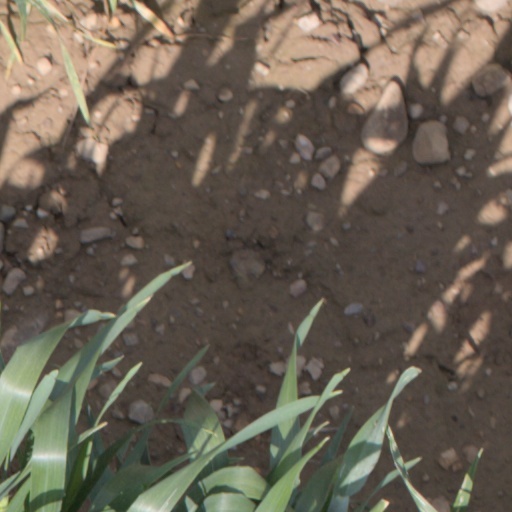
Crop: wheat